Negotiations leading to the Joint Comprehensive Plan of Action

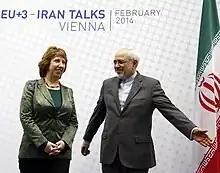
Catherine Ashton and Javad Zarif in final news conference; The negotiation was described as "useful".

Diplomats from the six nations, Ashton, and Zarif met again in Vienna on 17 March 2014. A series of further negotiations were to be held before the July deadline.